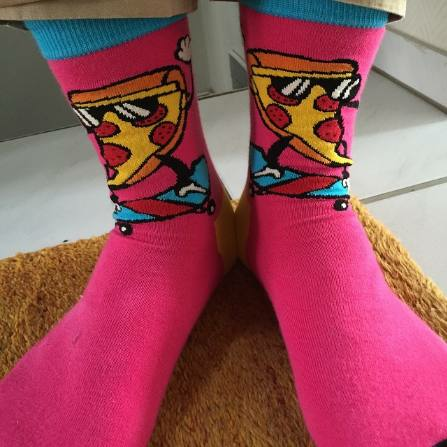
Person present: No